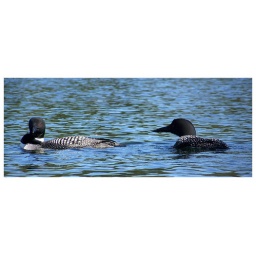
These loons are in lake mirror in Lake Placid